Jean-Marie Villot

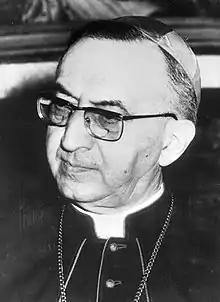
Villot in 1978

Jean-Marie Villot (11 October 1905 – 9 March 1979) was a French prelate and Cardinal of the Roman Catholic Church who served as Archbishop of Lyon from 1965 to 1967, Prefect of the Congregation for the Clergy from 1967 to 1969, Vatican Secretary of State from 1969 to 1979, and Camerlengo of the Holy Roman Church from 1970 to 1979. He was made a cardinal in 1965.